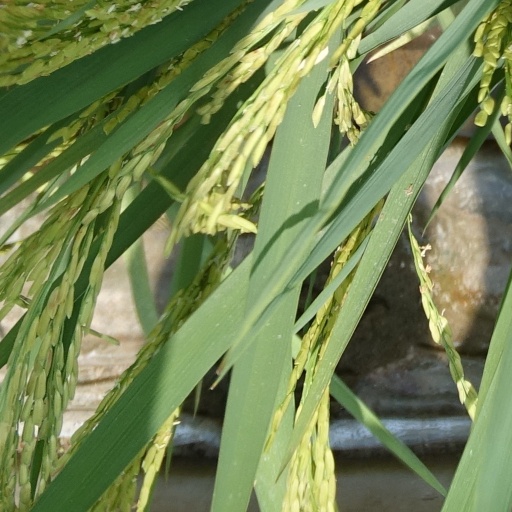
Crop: rice